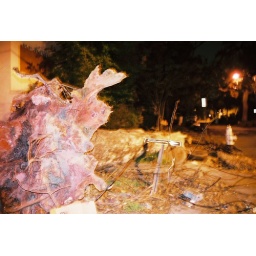
Just a random fallen tree and sign. There are approximately 3 street signs still standing in the whole city.